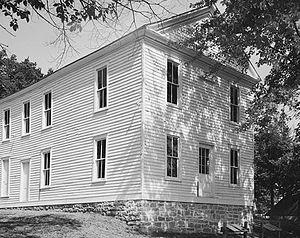
Le projet de constitution du parti esclavagiste au Kansas, en septembre 1857, dit Constitution de Lecompton visait à faire du Territoire du Kansas créé trois ans plus tôt dans la ville de Lecompton, un état esclavagiste. Le texte visait aussi donner une force juridique plus grande à l'esclavagisme, en interdisant toute ingérence, dans ce domaine, de l'état fédéral et de la capitale Washington.